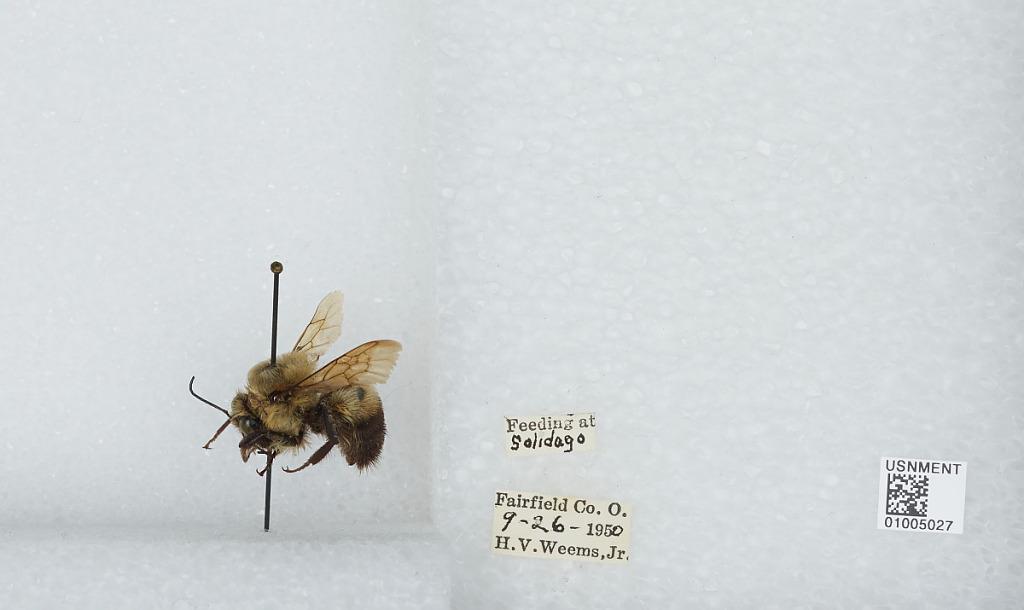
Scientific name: Bombus (Separatobombus) griseocollis (De Geer)
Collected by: H. Weems
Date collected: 1950-9-26
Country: United States
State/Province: Ohio
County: Fairfield
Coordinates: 39.75, -82.63